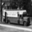
Label: truck